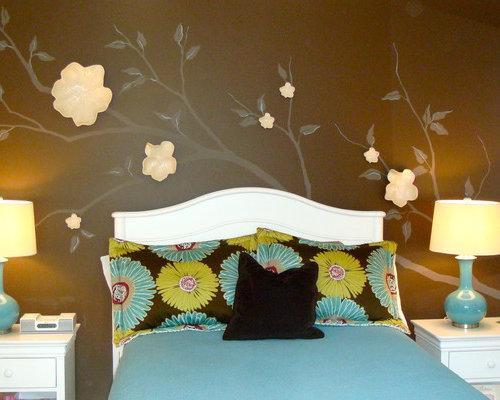
example of a minimalist bedroom design